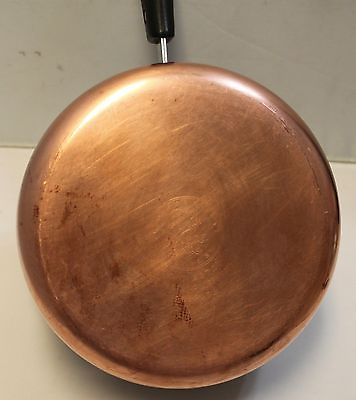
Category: kettle